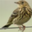
Label: bird